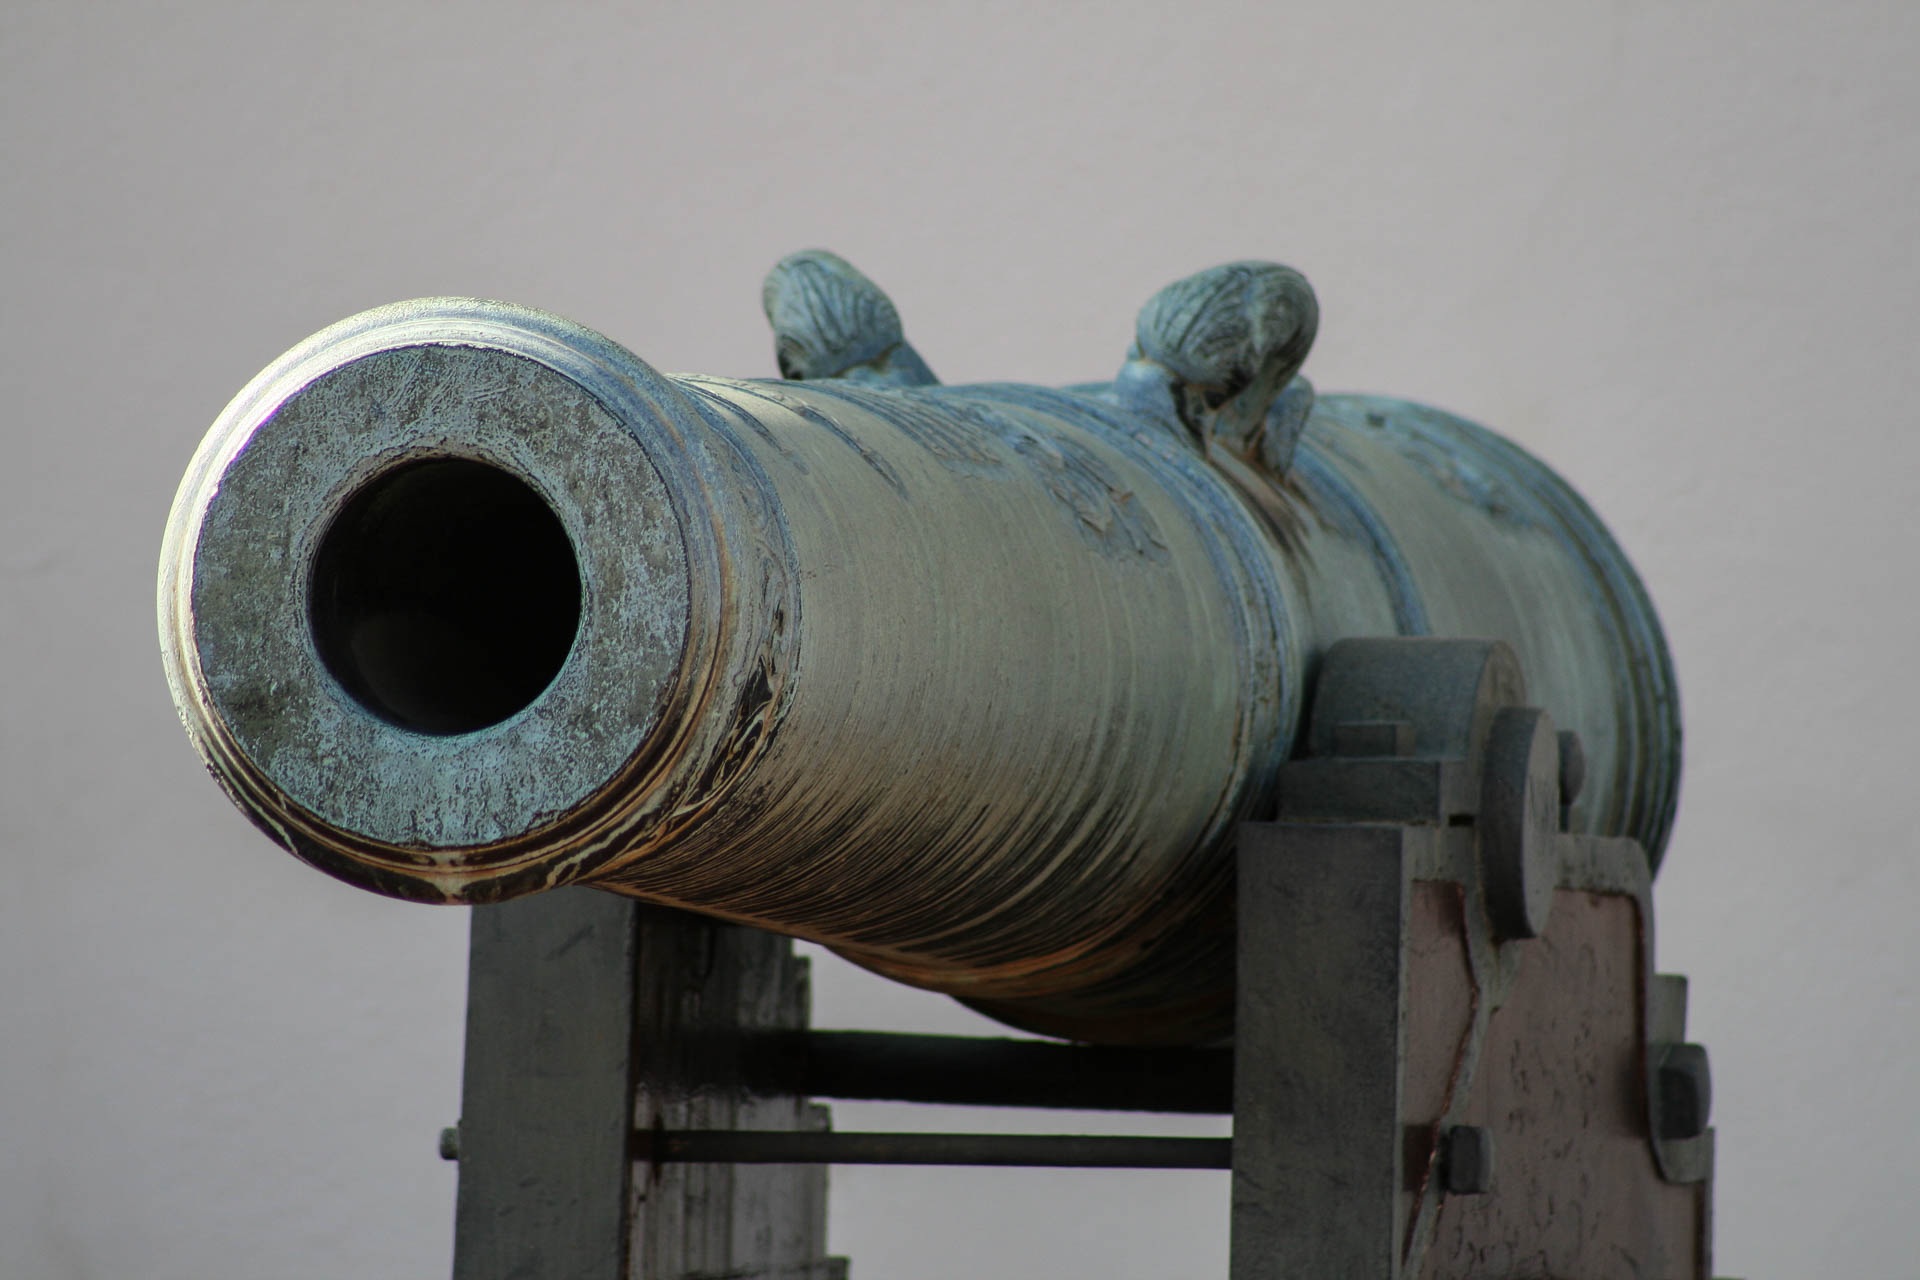
architecture, wood, metal, material, product, sculpture, art, fortress, gun, iron, monaco, shape, man made object